Ögmundur Jónasson

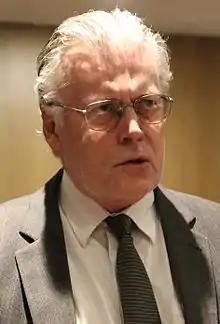
Ögmundur Jónasson in November 2016.

Ögmundur Jónasson (born 17 July 1948) is an Icelandic politician who served as a member of Althingi, the Icelandic Parliament, from 1995 to 2016. He is the former Minister of the Interior (2011-2013); Minister of Justice and human rights and minister of transport, communications and local government (2010); and Minister of Health and social security (2009).